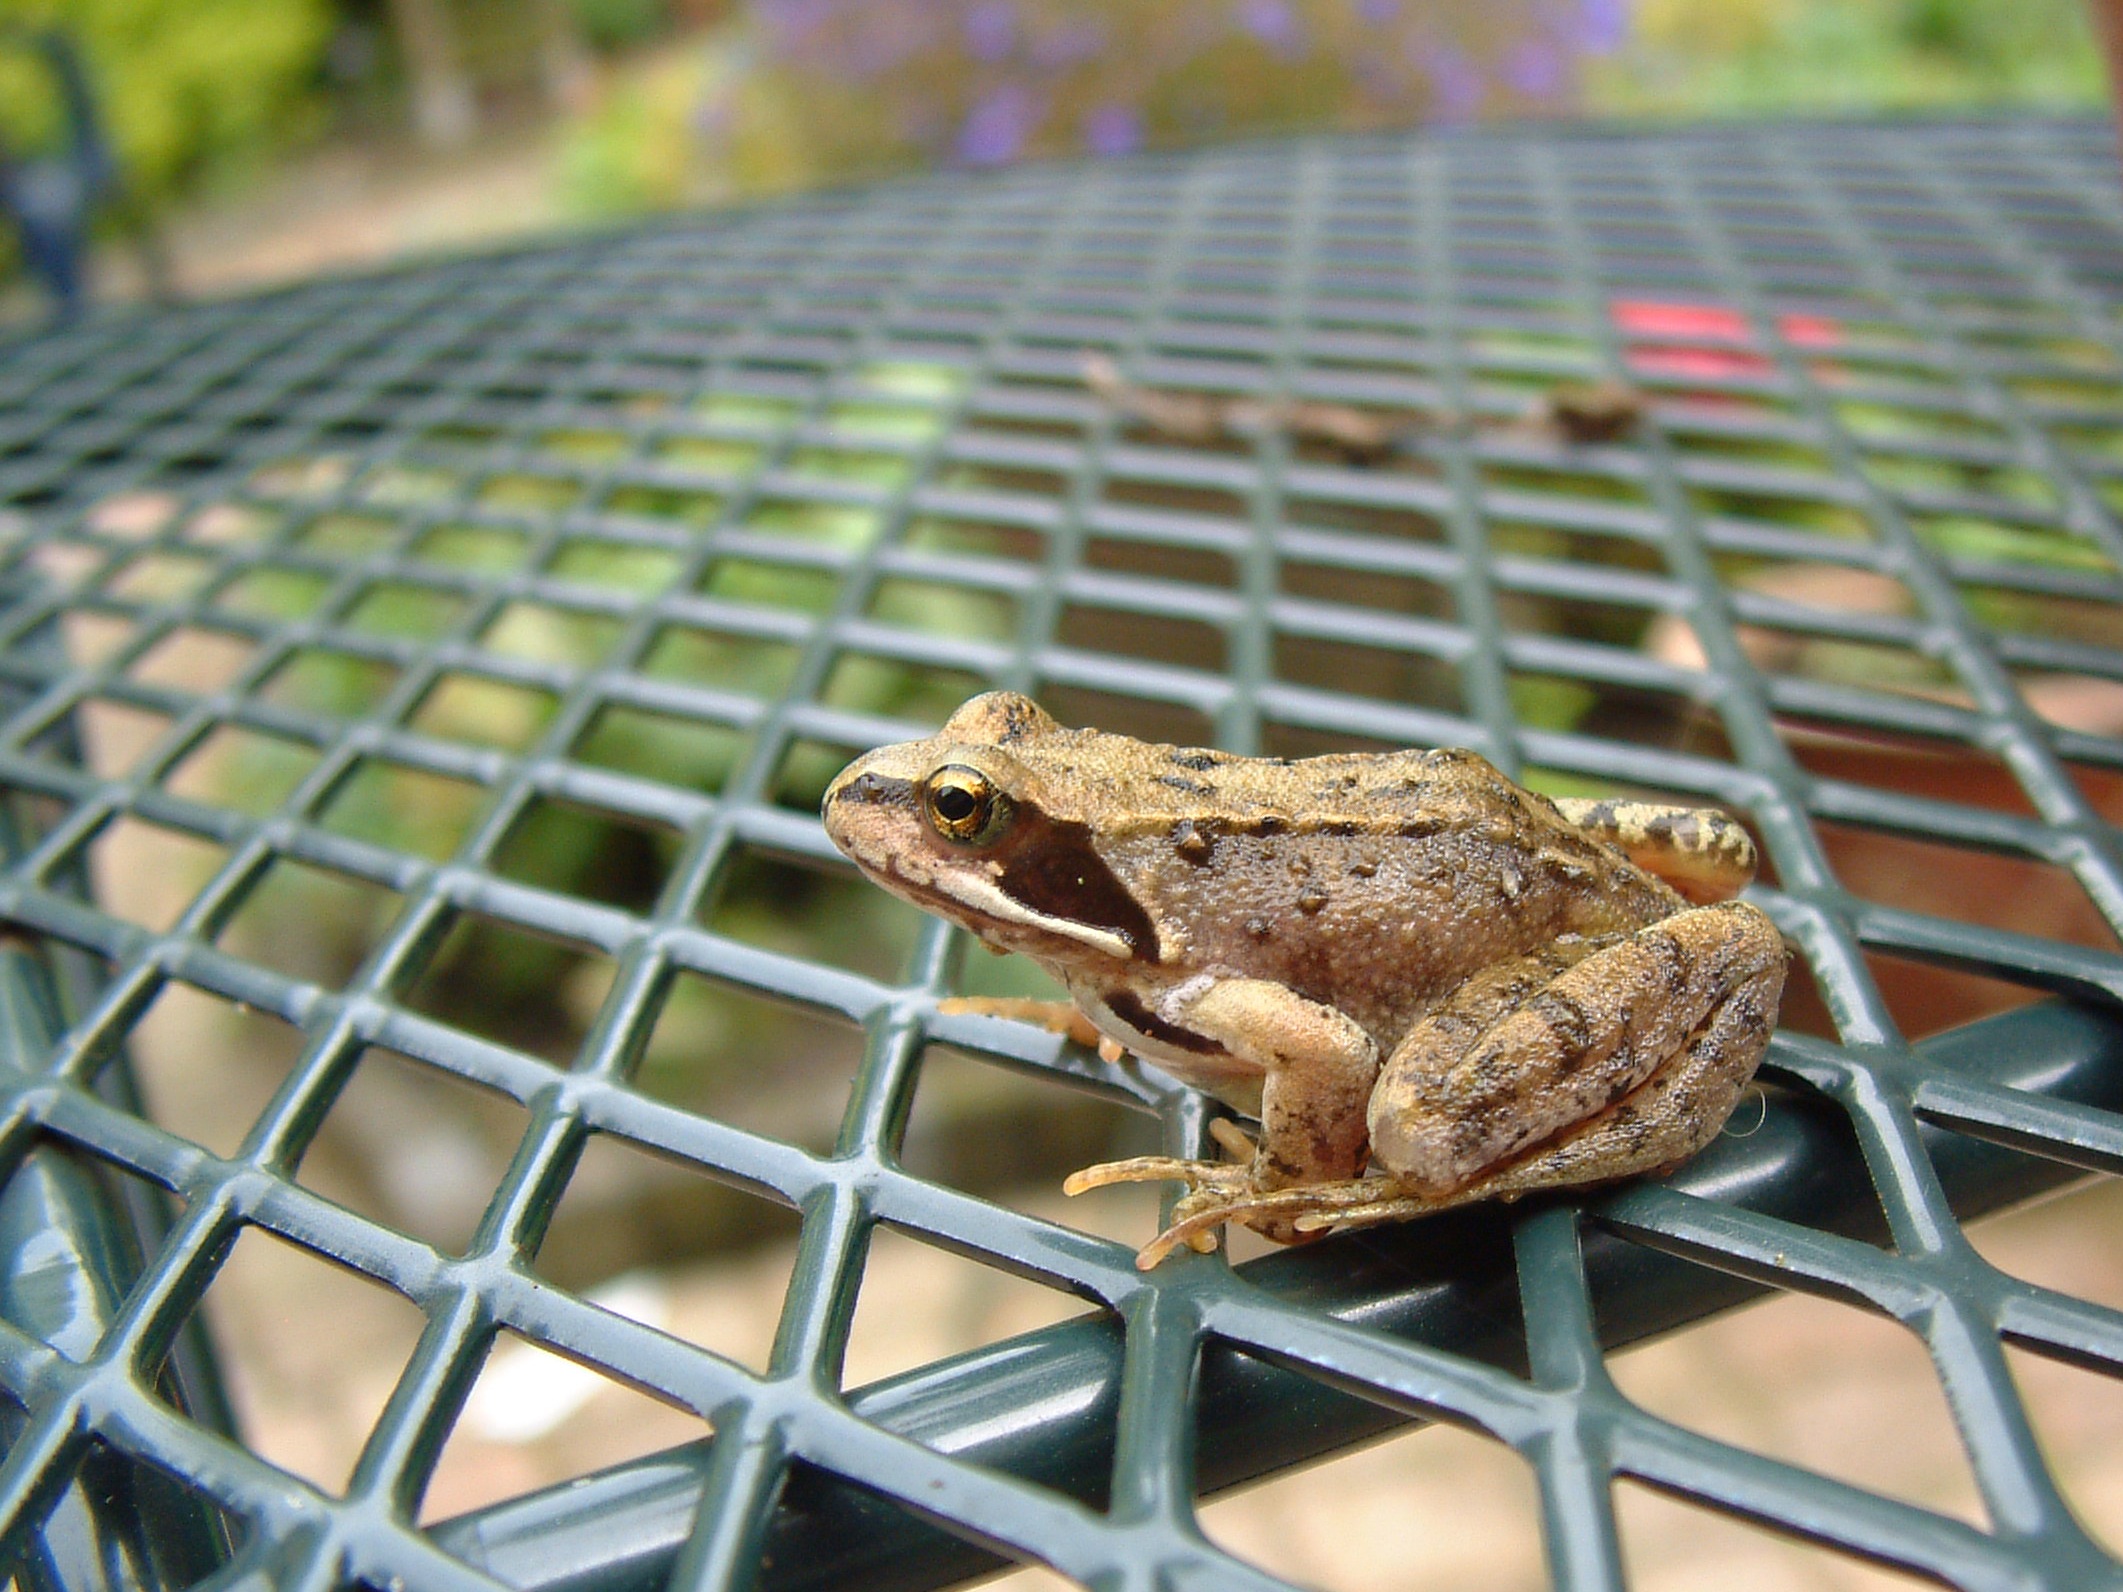
chair, brown, frog, toad, amphibian, garden, fauna, vertebrate, amphibians, frogs, rana, rana temporaria, brown frog